The Piper's Price

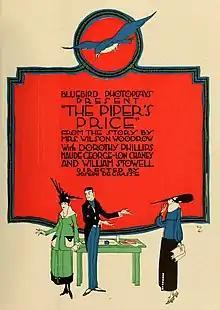
Film poster

The Piper's Price is a 1917 silent drama film directed by Joe De Grasse and starring Lon Chaney, William Stowell and Dorothy Phillips. It was the first in a series of films co-starring William Stowell and Dorothy Phillips together. The screenplay was written by Ida May Park, based on the short story by Nancy Mann Waddel Woodrow (aka Mrs. Wilson Woodrow). The film was released in the U.K. as "Storm and Sunshine". The film is today considered lost. A still exists showing Lon Chaney in the role of Billy Kilmartin.